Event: Nepal Earthquake
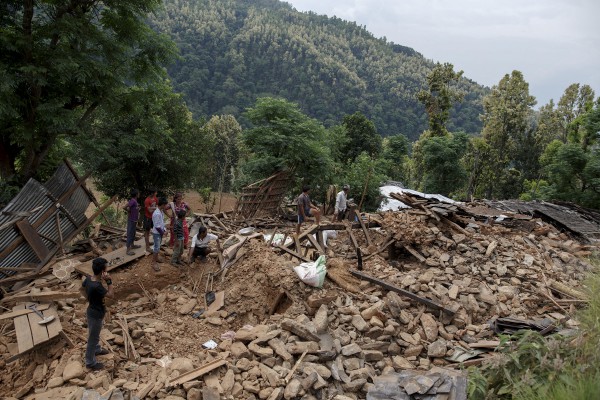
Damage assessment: damage